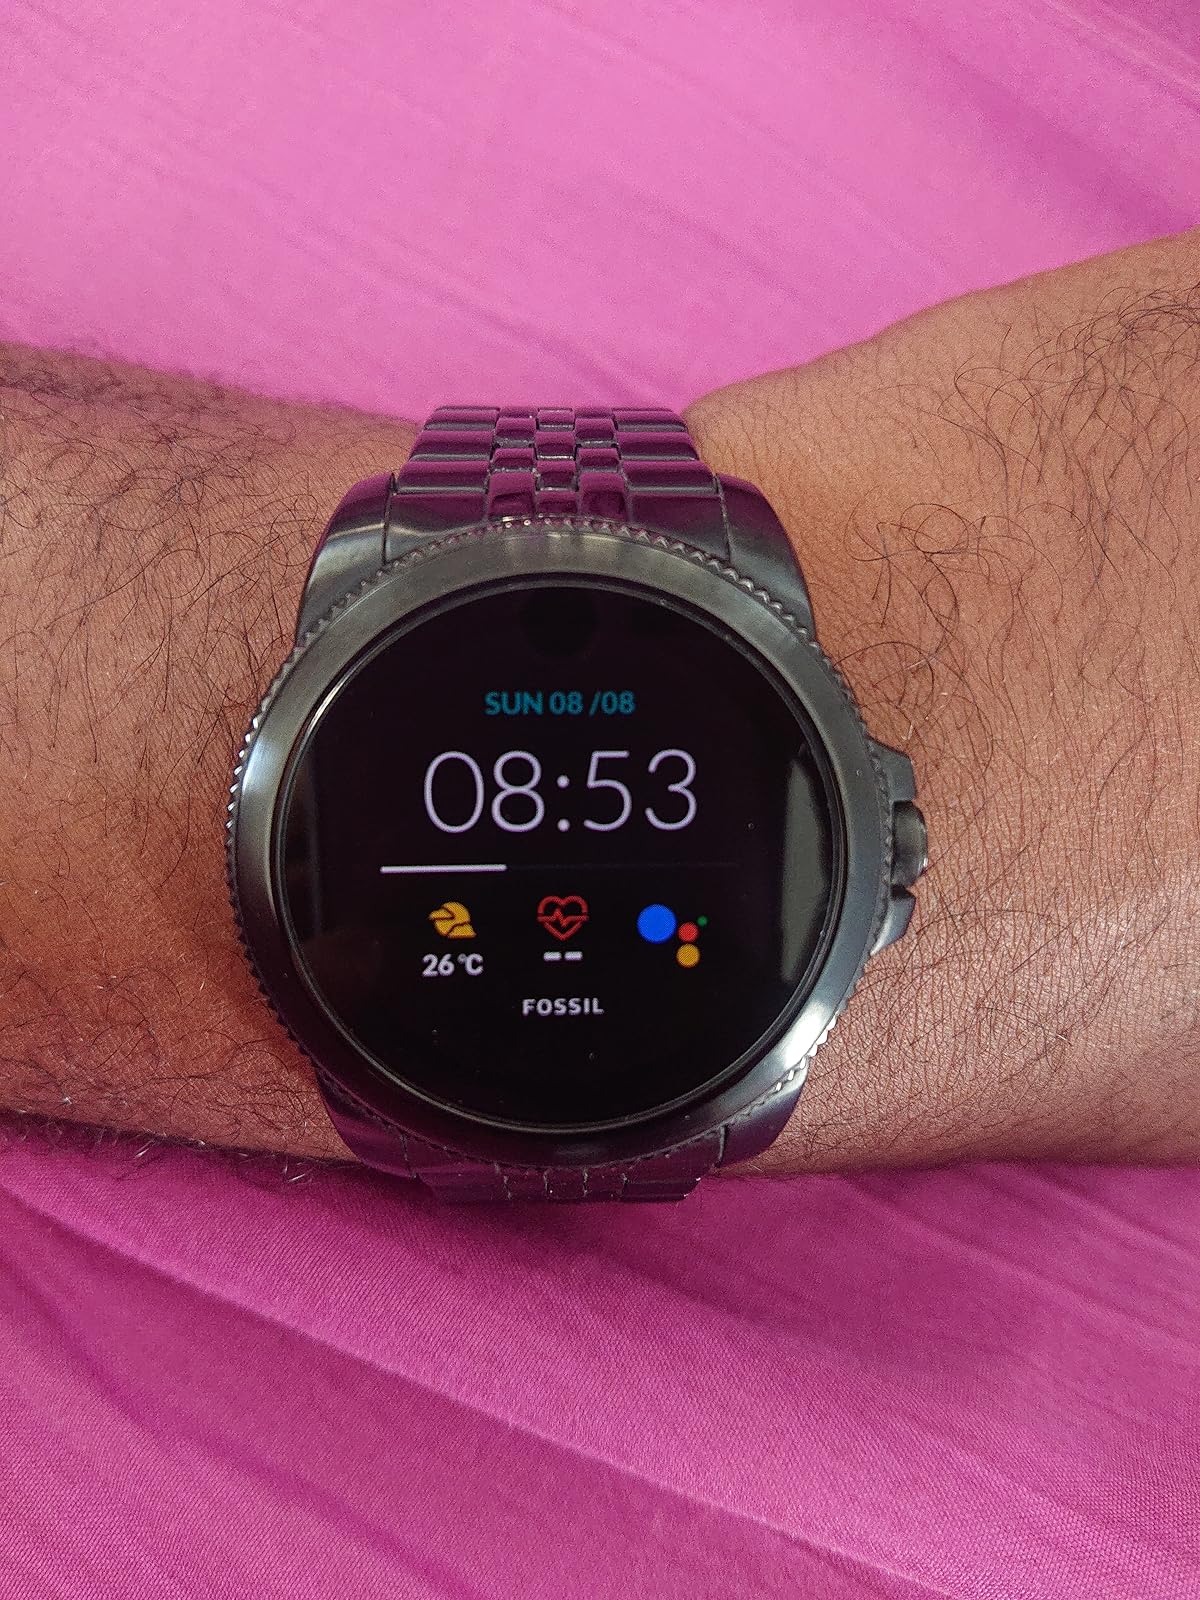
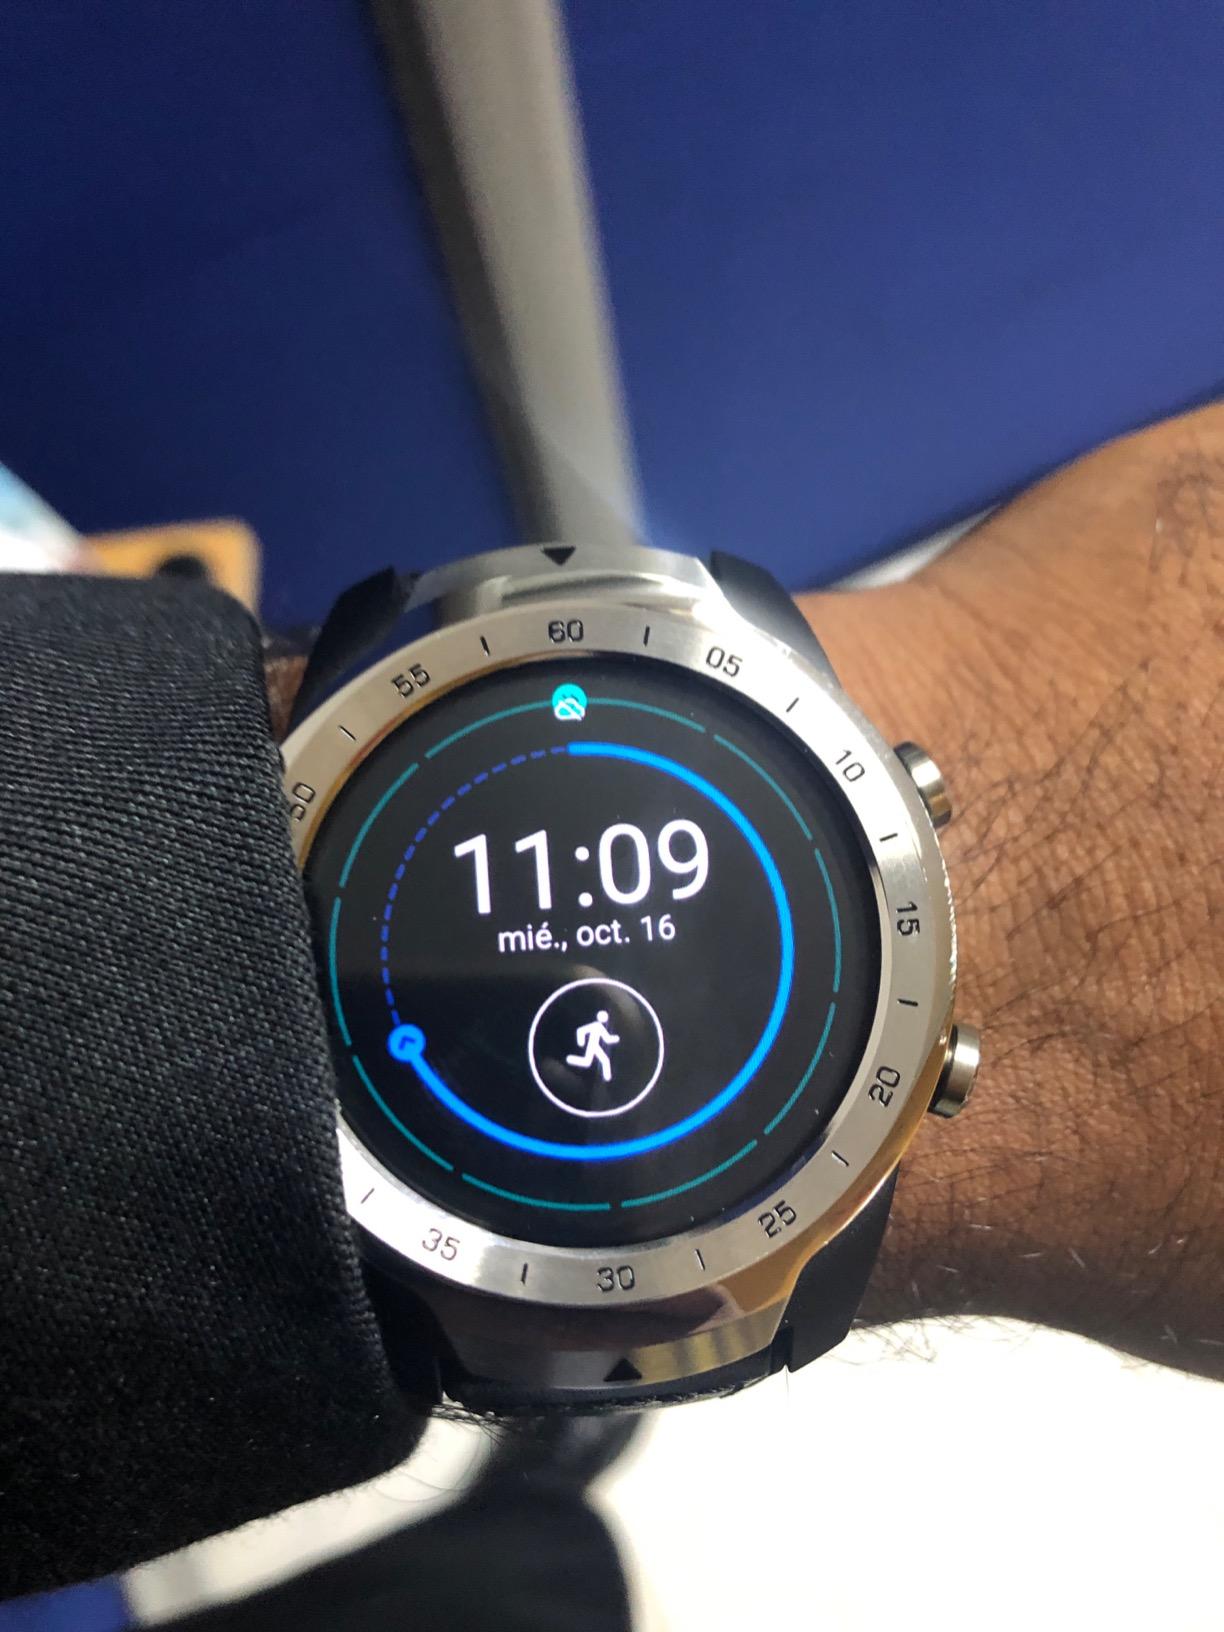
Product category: smartwatch
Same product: no